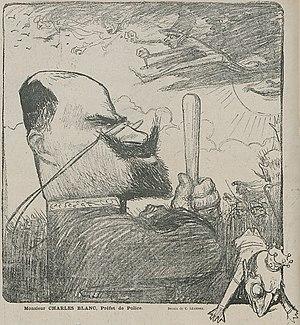
""Monsieur Charles Blanc, préfet de police."""
Charles Blanc, né à Gap le 9 février 1857 et mort à Montmaur le 10 septembre 1915, est un haut fonctionnaire français.